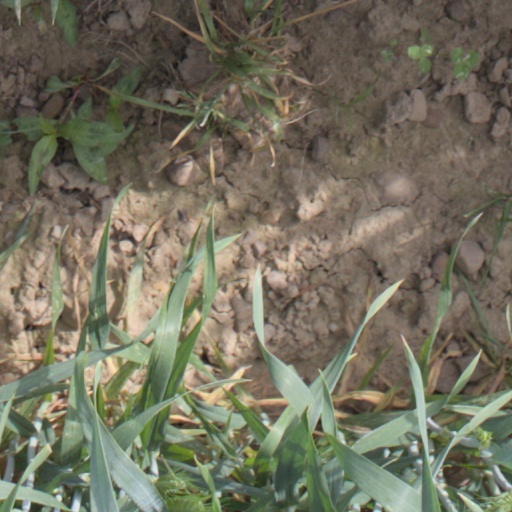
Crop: wheat